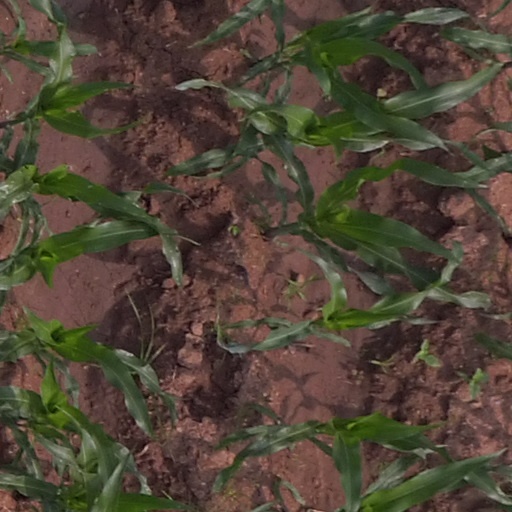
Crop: maize; corn